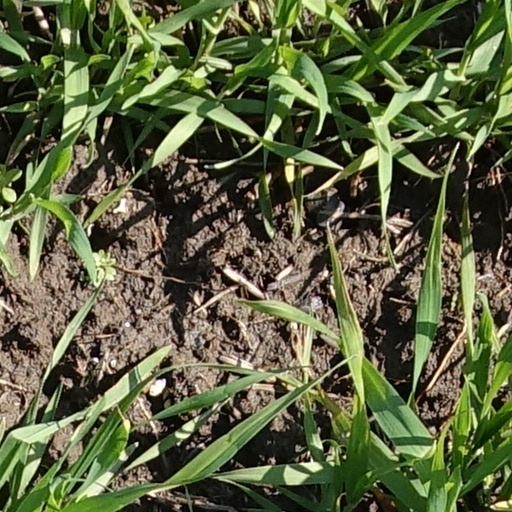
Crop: wheat